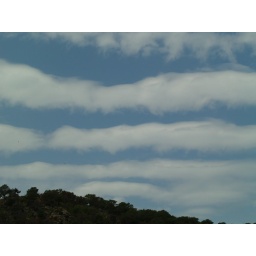
white stripes in the sky